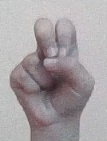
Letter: gaaf